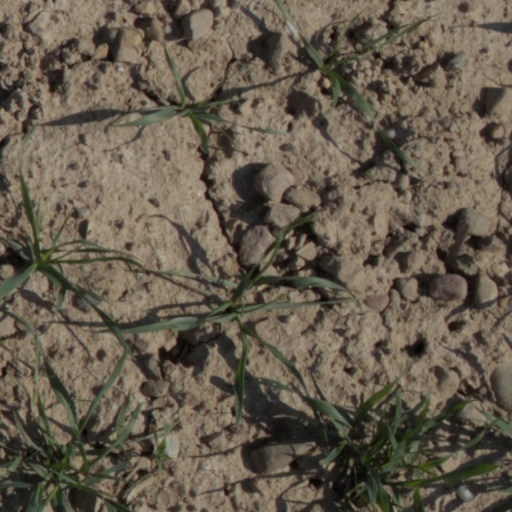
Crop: wheat